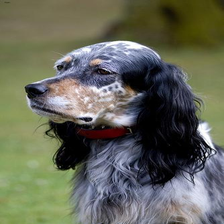
Species: dog
Breed: english setter